Marion Hedgepeth

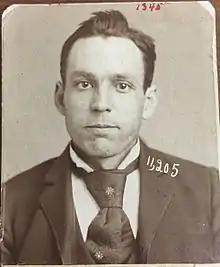
Hedgepeth's February 1892 arrest photo

Marion Columbus Hedgepeth (October 1864 – December 31, 1909) – also known as the Handsome Bandit, the Debonair Bandit, the Derby Kid and the Montana Bandit – was a famous Wild West outlaw.